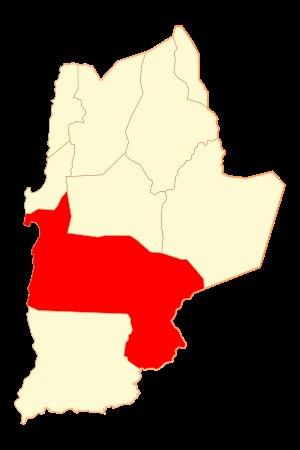
Antofagasta est une ville côtière et une commune du Chili située dans le désert d'Atacama. Avec une population d'environ 390 000 habitants elle est la cinquième ville du pays. Capitale de la région d'Antofagasta elle concentre les deux tiers de sa population. La ville, créée en 1866, doit son existence à son port utilisé initialement pour exporter le phosphate, qui a été remplacé au cours du vingtième siècle par le cuivre de la mine de Chuquicamata, située à 200 kilomètres à l'est et une des principales sources de devises du pays.